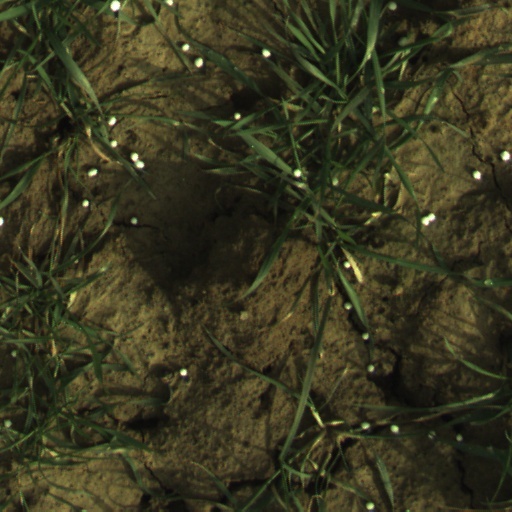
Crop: wheat